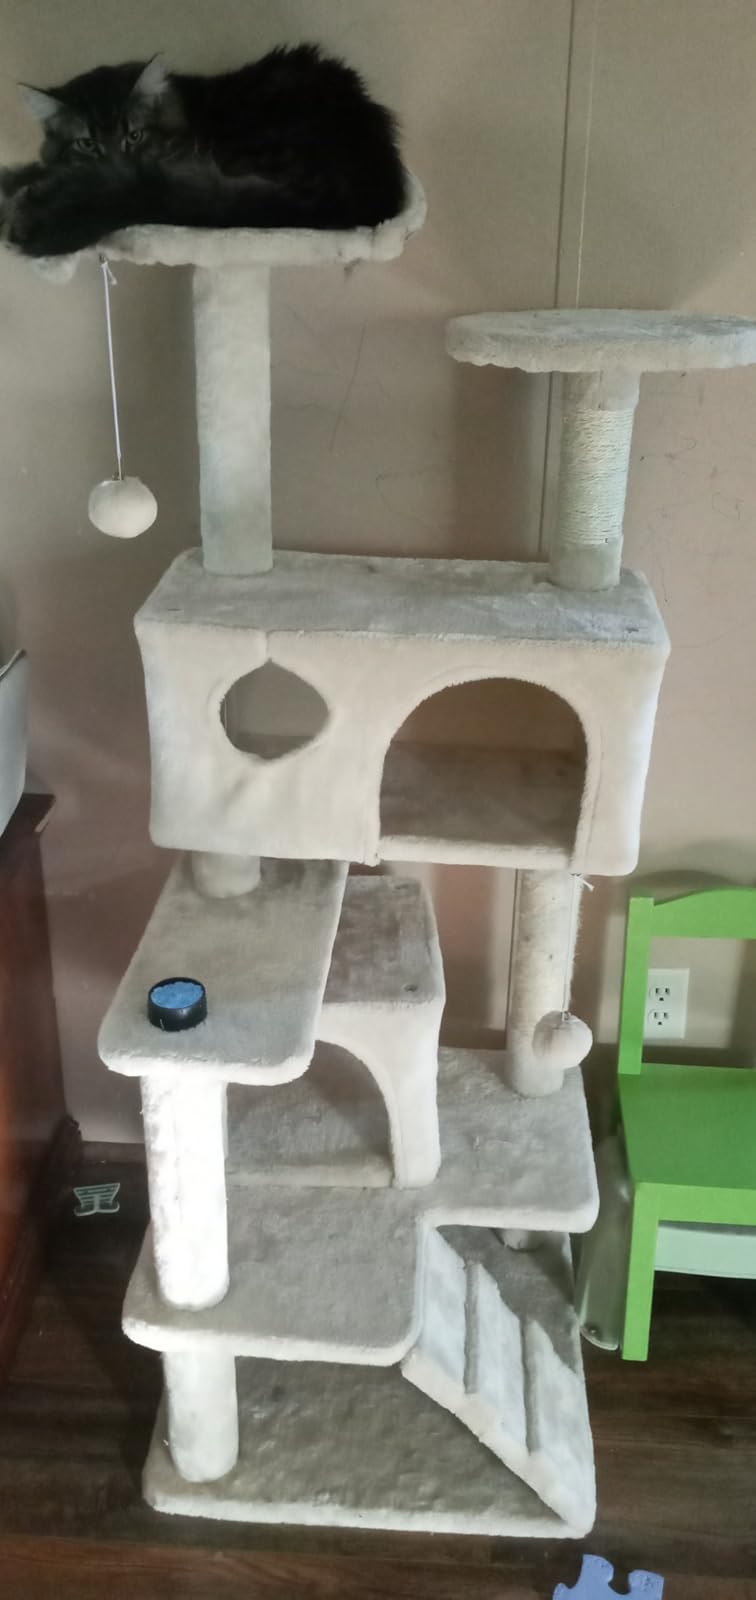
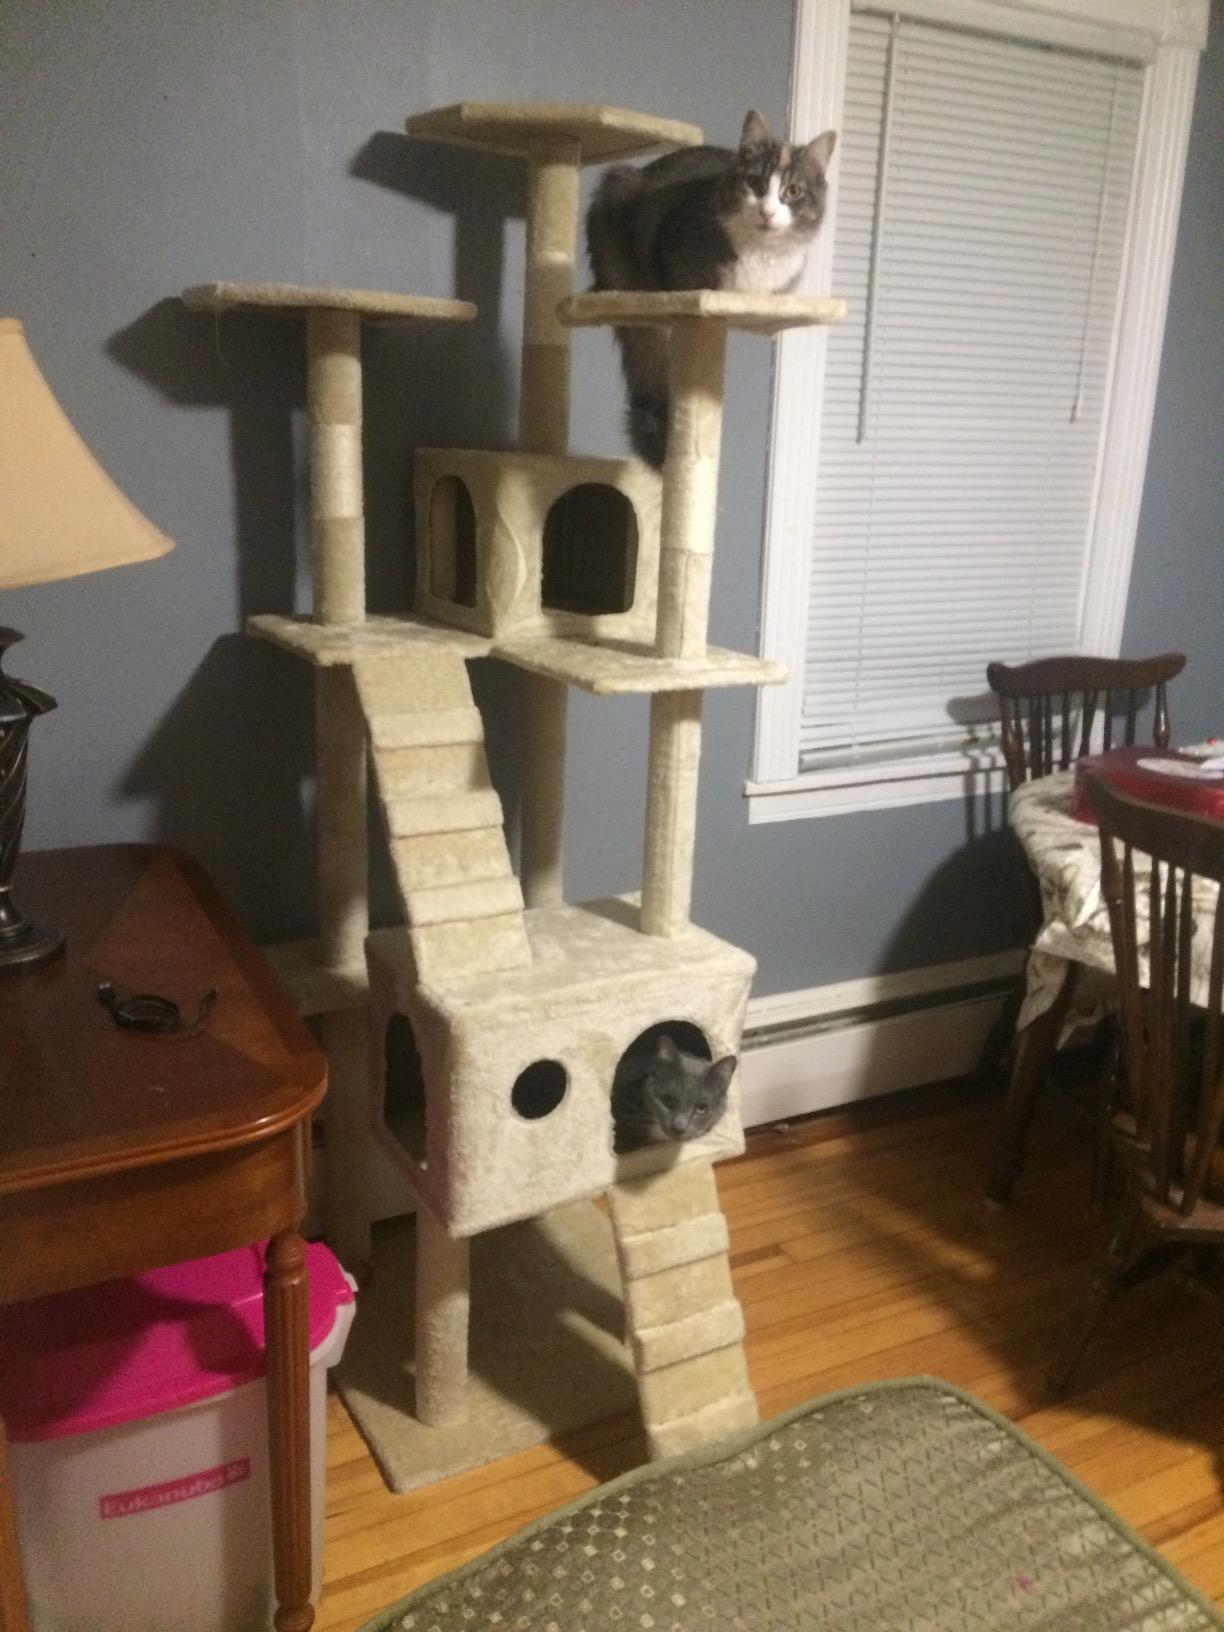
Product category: items_cat tree
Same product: no